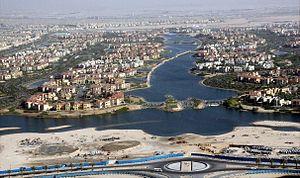
Jumeirah Islands est un ensemble de résidences 5 étoiles, situé à 30 km au sud-ouest du centre de la ville de Dubaï aux Émirats arabes unis, il est constitué de 50 petites îles circulaires d'un diamètre de 180 mètres se trouvant sur un lac artificiel de 2,5 km de long sur 990 mètres de large. 46 de ces îles abritent chacune 16 villas, deux autres contiennent chacun deux immeubles de trois étages et deux autres possèdent des maisons de ville.